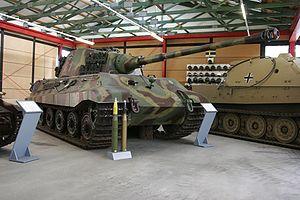
Le musée allemand des Blindés de Munster est, ainsi que son nom l’indique, un musée militaire allemand situé à Munster en Basse-Saxe ; il présente des collections de véhicules blindés en se concentrant sur l’exposition de l’histoire de l’arme blindée en Allemagne depuis 1917.